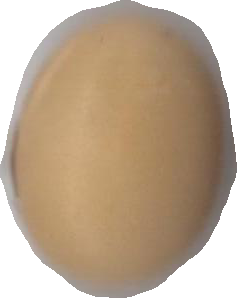
Variety: Anjasmoro